Cornelsen Verlag

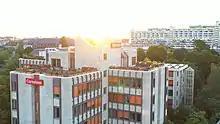
Publishing building in Berlin

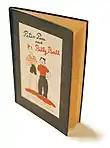
Peter Pim & Billy Ball – a textbook for English language classes published in 1948

The Cornelsen Verlag was founded in Berlin in 1946 by Franz Cornelsen and his wife Hildegard, the author of the English textbook Peter Pim and Billy Ball. Since the 1970s, it has secured its market position primarily by taking over competitors (Hirschgraben, W. Girardet, Schwann-Bagel, Kamp and most recently ). After the German reunification, in the spring of 1991, Cornelsen also took over the East German publisher , which was founded in Berlin and Leipzig in 1945 and in which almost all textbooks used in the former German Democratic Republic were published. In 2011, Cornelsen Verlag was merged with other leading textbook publishers to form Cornelsen Schulverlage GmbH. The publishing program includes 23,000 titles.